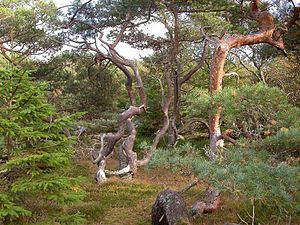
Fyrreslægten / Fyr i Danmark
Vindblæste skovfyr i Tisvilde Hegn, den eneste hjemmehørende fyrre-art i Danmark.
Fyrreslægten er en stor slægt med ca. 100 arter af nåletræer. Alle arter er stedsegrønne og slægten er udbredt fra trægrænsen i Nordnorge til sandområder i den tropiske zone. Slægten kendes på, at nålene sidder i bundter på dværgskud. Der kan være 2, 5 eller 3 nåle i hvert bundt. De hårde kogler er enten tøndeformede eller meget slanke og bananformede.